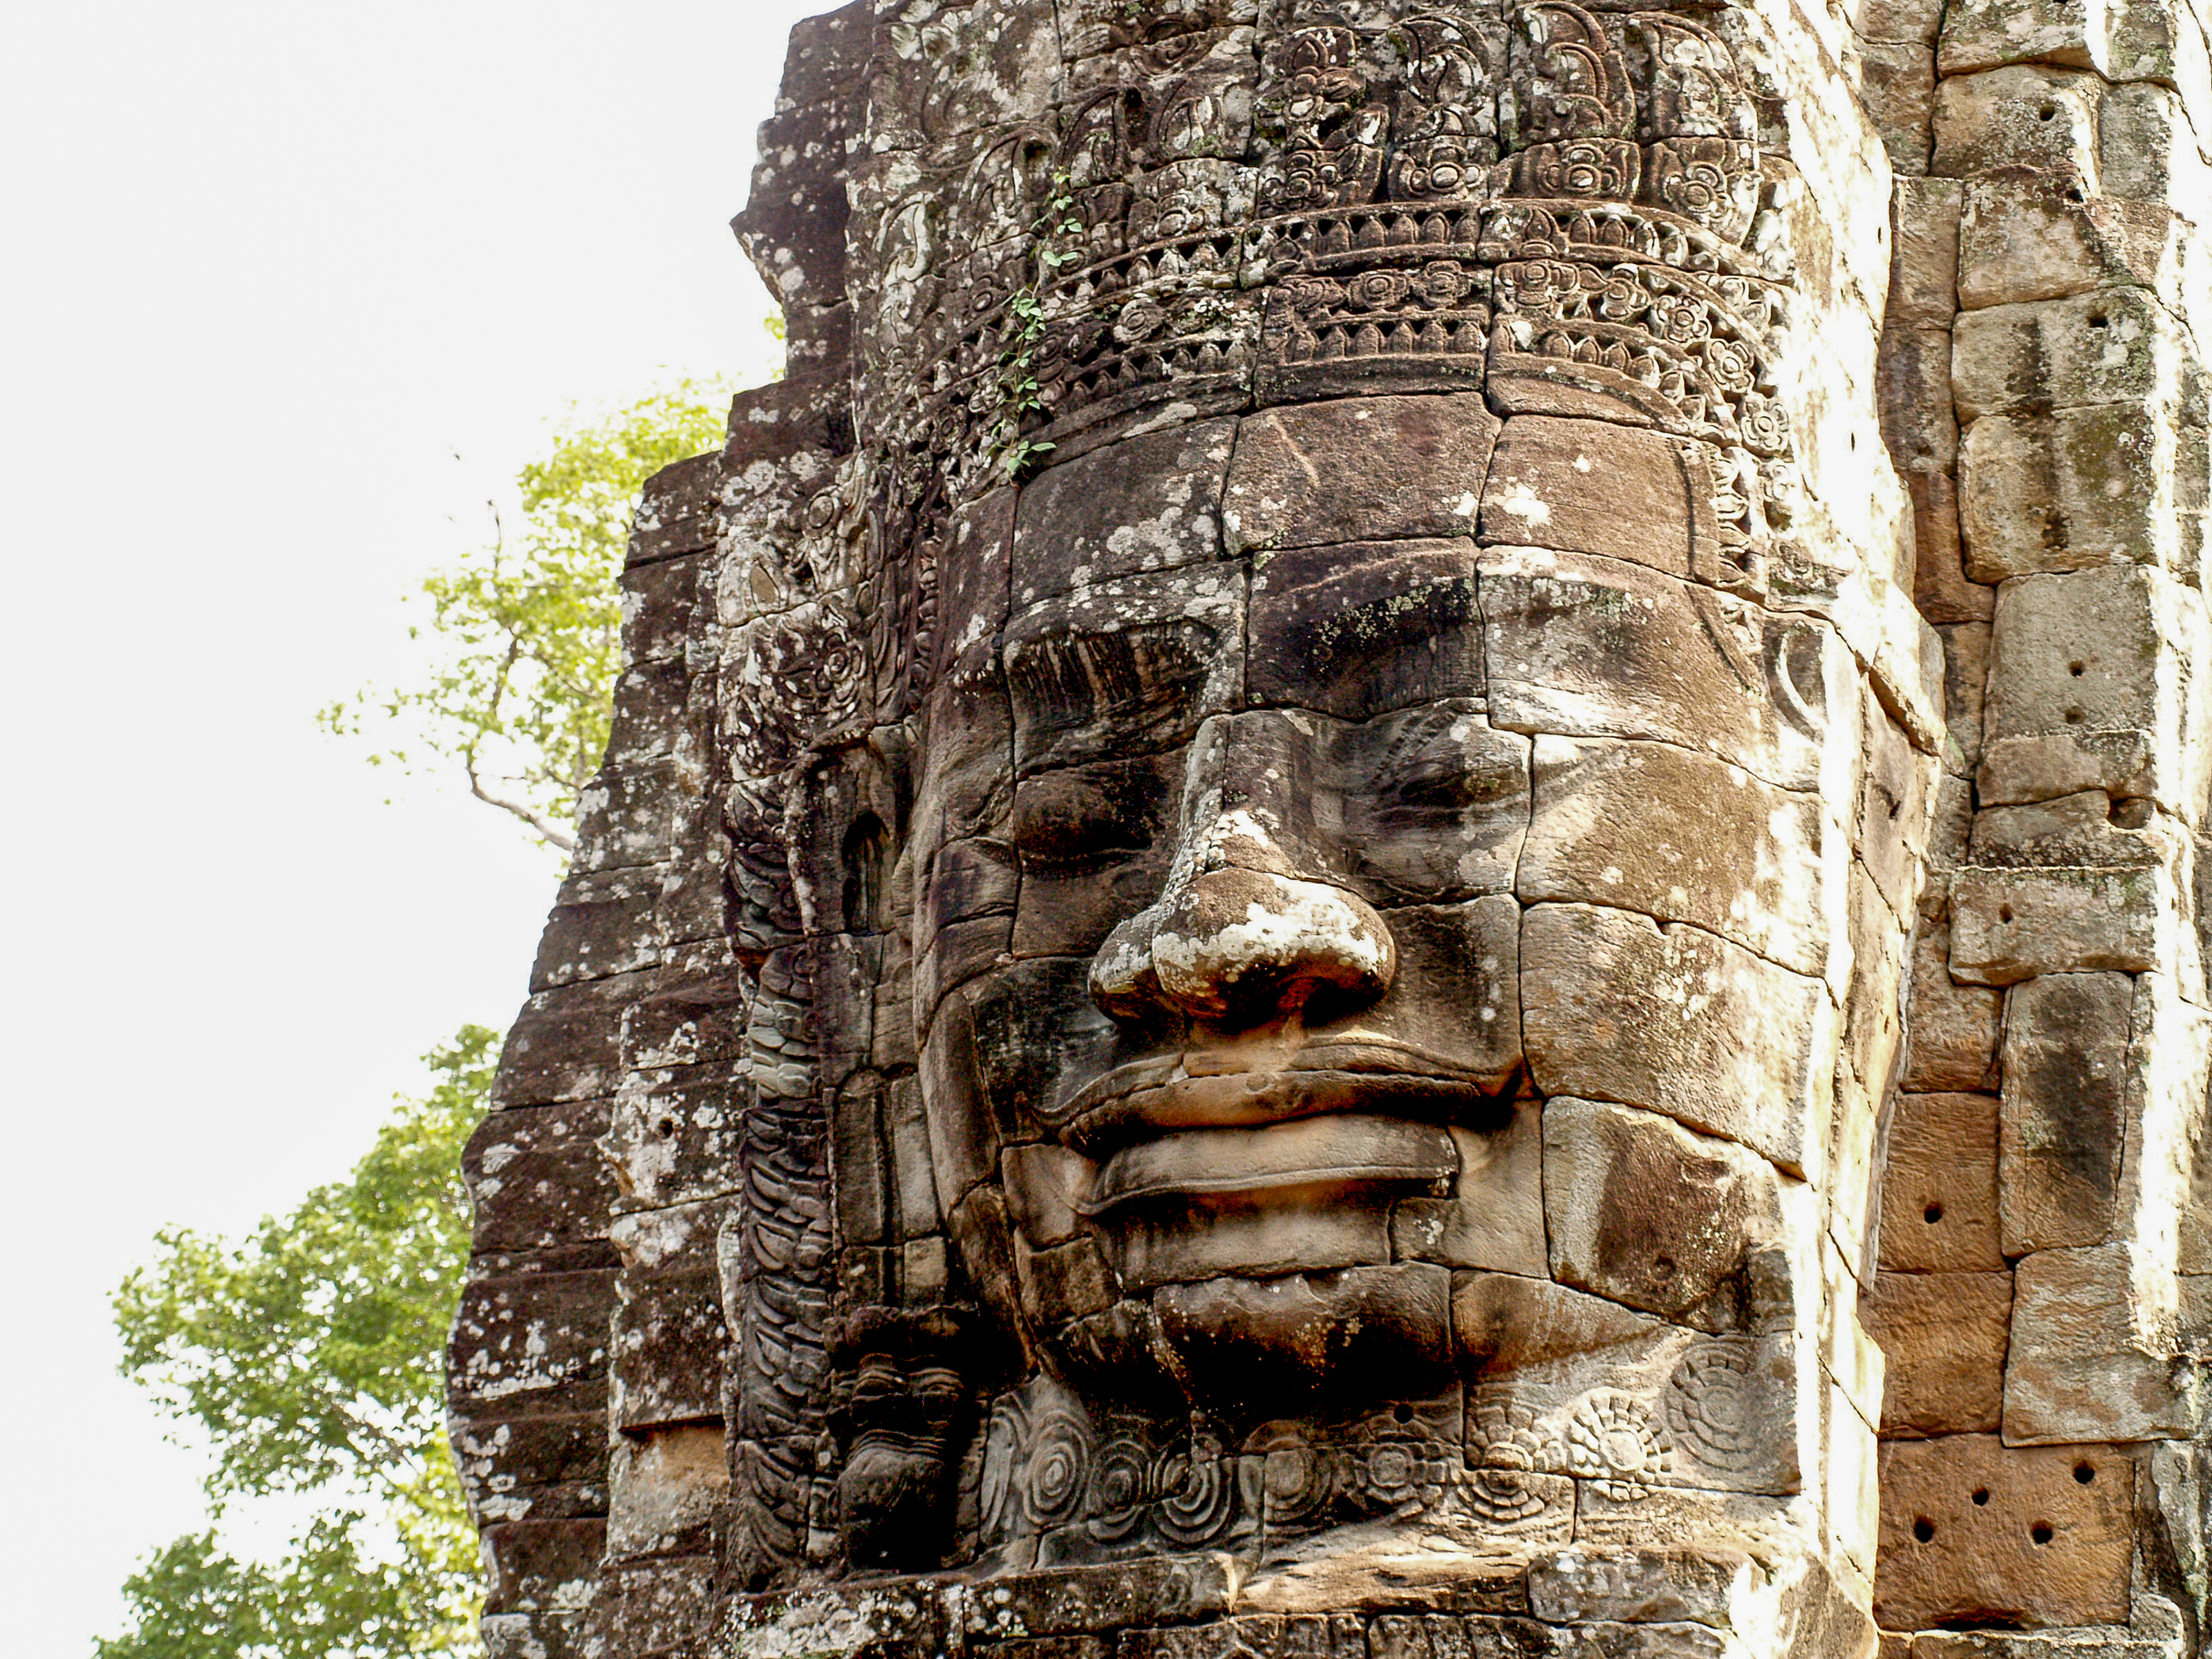
angkor, cambodia, khmer, travel, temple, stone, architecture, wat, ancient, thom, tourism, siem, reap, building, buddhism, ruin, tower, old, unesco, hinduism, monument, religious, reflection, site, heritage, exterior, buddha, cambodian, hindu, tomb, archaeological site, sculpture, ancient history, carving, tree, stone carving, historic site, totem, rock, artifact, ruins, history